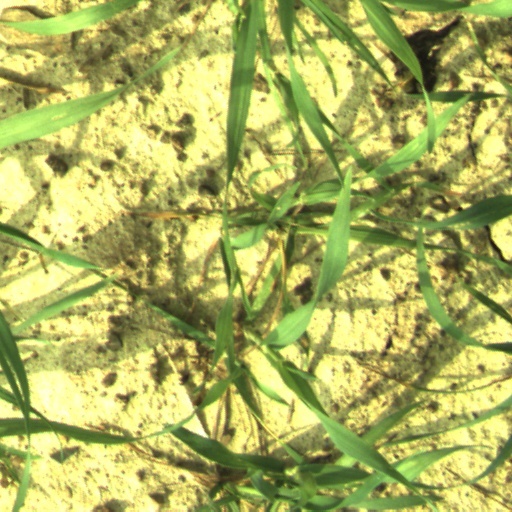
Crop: wheat